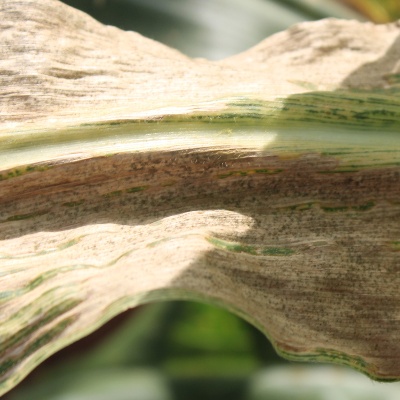
Crop: Maize
Condition: leaf blight